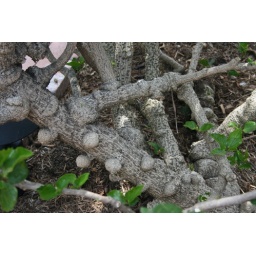
flowers and trees in San Diego, CA